Walls of Constantinople

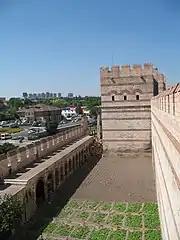
Photograph showing a stone bastion in the front, with a wall to the left and right and a space in between

The outer wall was 2 m thick at its base, and featured arched chambers on the level of the , crowned with a battlemented walkway, reaching a height of 8.5–9 m. Access to the outer wall from the city was provided either through the main gates or through small posterns on the base of the inner wall's towers. The outer wall likewise had towers, situated approximately midway between the inner wall's towers, and acting in supporting role to them. They are spaced at 48–78 m, with an average distance of 50–66 m. Of the outer wall's towers, 62 survive. With few exceptions, they are square or crescent-shaped, 12–14 m tall and 4 m wide. They featured a room with windows on the level of the , crowned by a battlemented terrace, while their lower portions were either solid or featured small posterns, which allowed access to the outer terrace. The outer wall was a formidable defensive edifice in its own right: in the sieges of 1422 and 1453, the Byzantines and their allies, being too few to hold both lines of wall, concentrated on the defence of the outer wall.